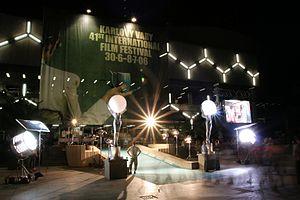
Le festival international du film de Karlovy Vary ou festival international du film de Carlsbad est un festival de cinéma tchèque créé en 1946 et qui se déroule chaque année à Karlovy Vary.